Kaaba

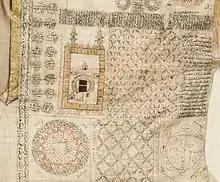
The Kaaba and Masjid al-Haram depicted on a talismanic shirt, 16th or early 17th century

The Kaaba has been repaired and reconstructed many times. The structure was severely damaged by a fire on 3 Rabi' I 64 AH (Sunday 31 October 683 CE), during the first siege of Mecca in 683 in the war between the Umayyads and 'Abdullah ibn al-Zubayr, an early Muslim who ruled Mecca for many years between the death of ʿAli and the consolidation of power by the Umayyads. 'Abdullah rebuilt it to include the "hatīm". He did so on the basis of a tradition (found in several hadith collections) that the "hatīm" was a remnant of the foundations of the Abrahamic Kaaba, and that Muhammad himself had wished to rebuild it so as to include it.